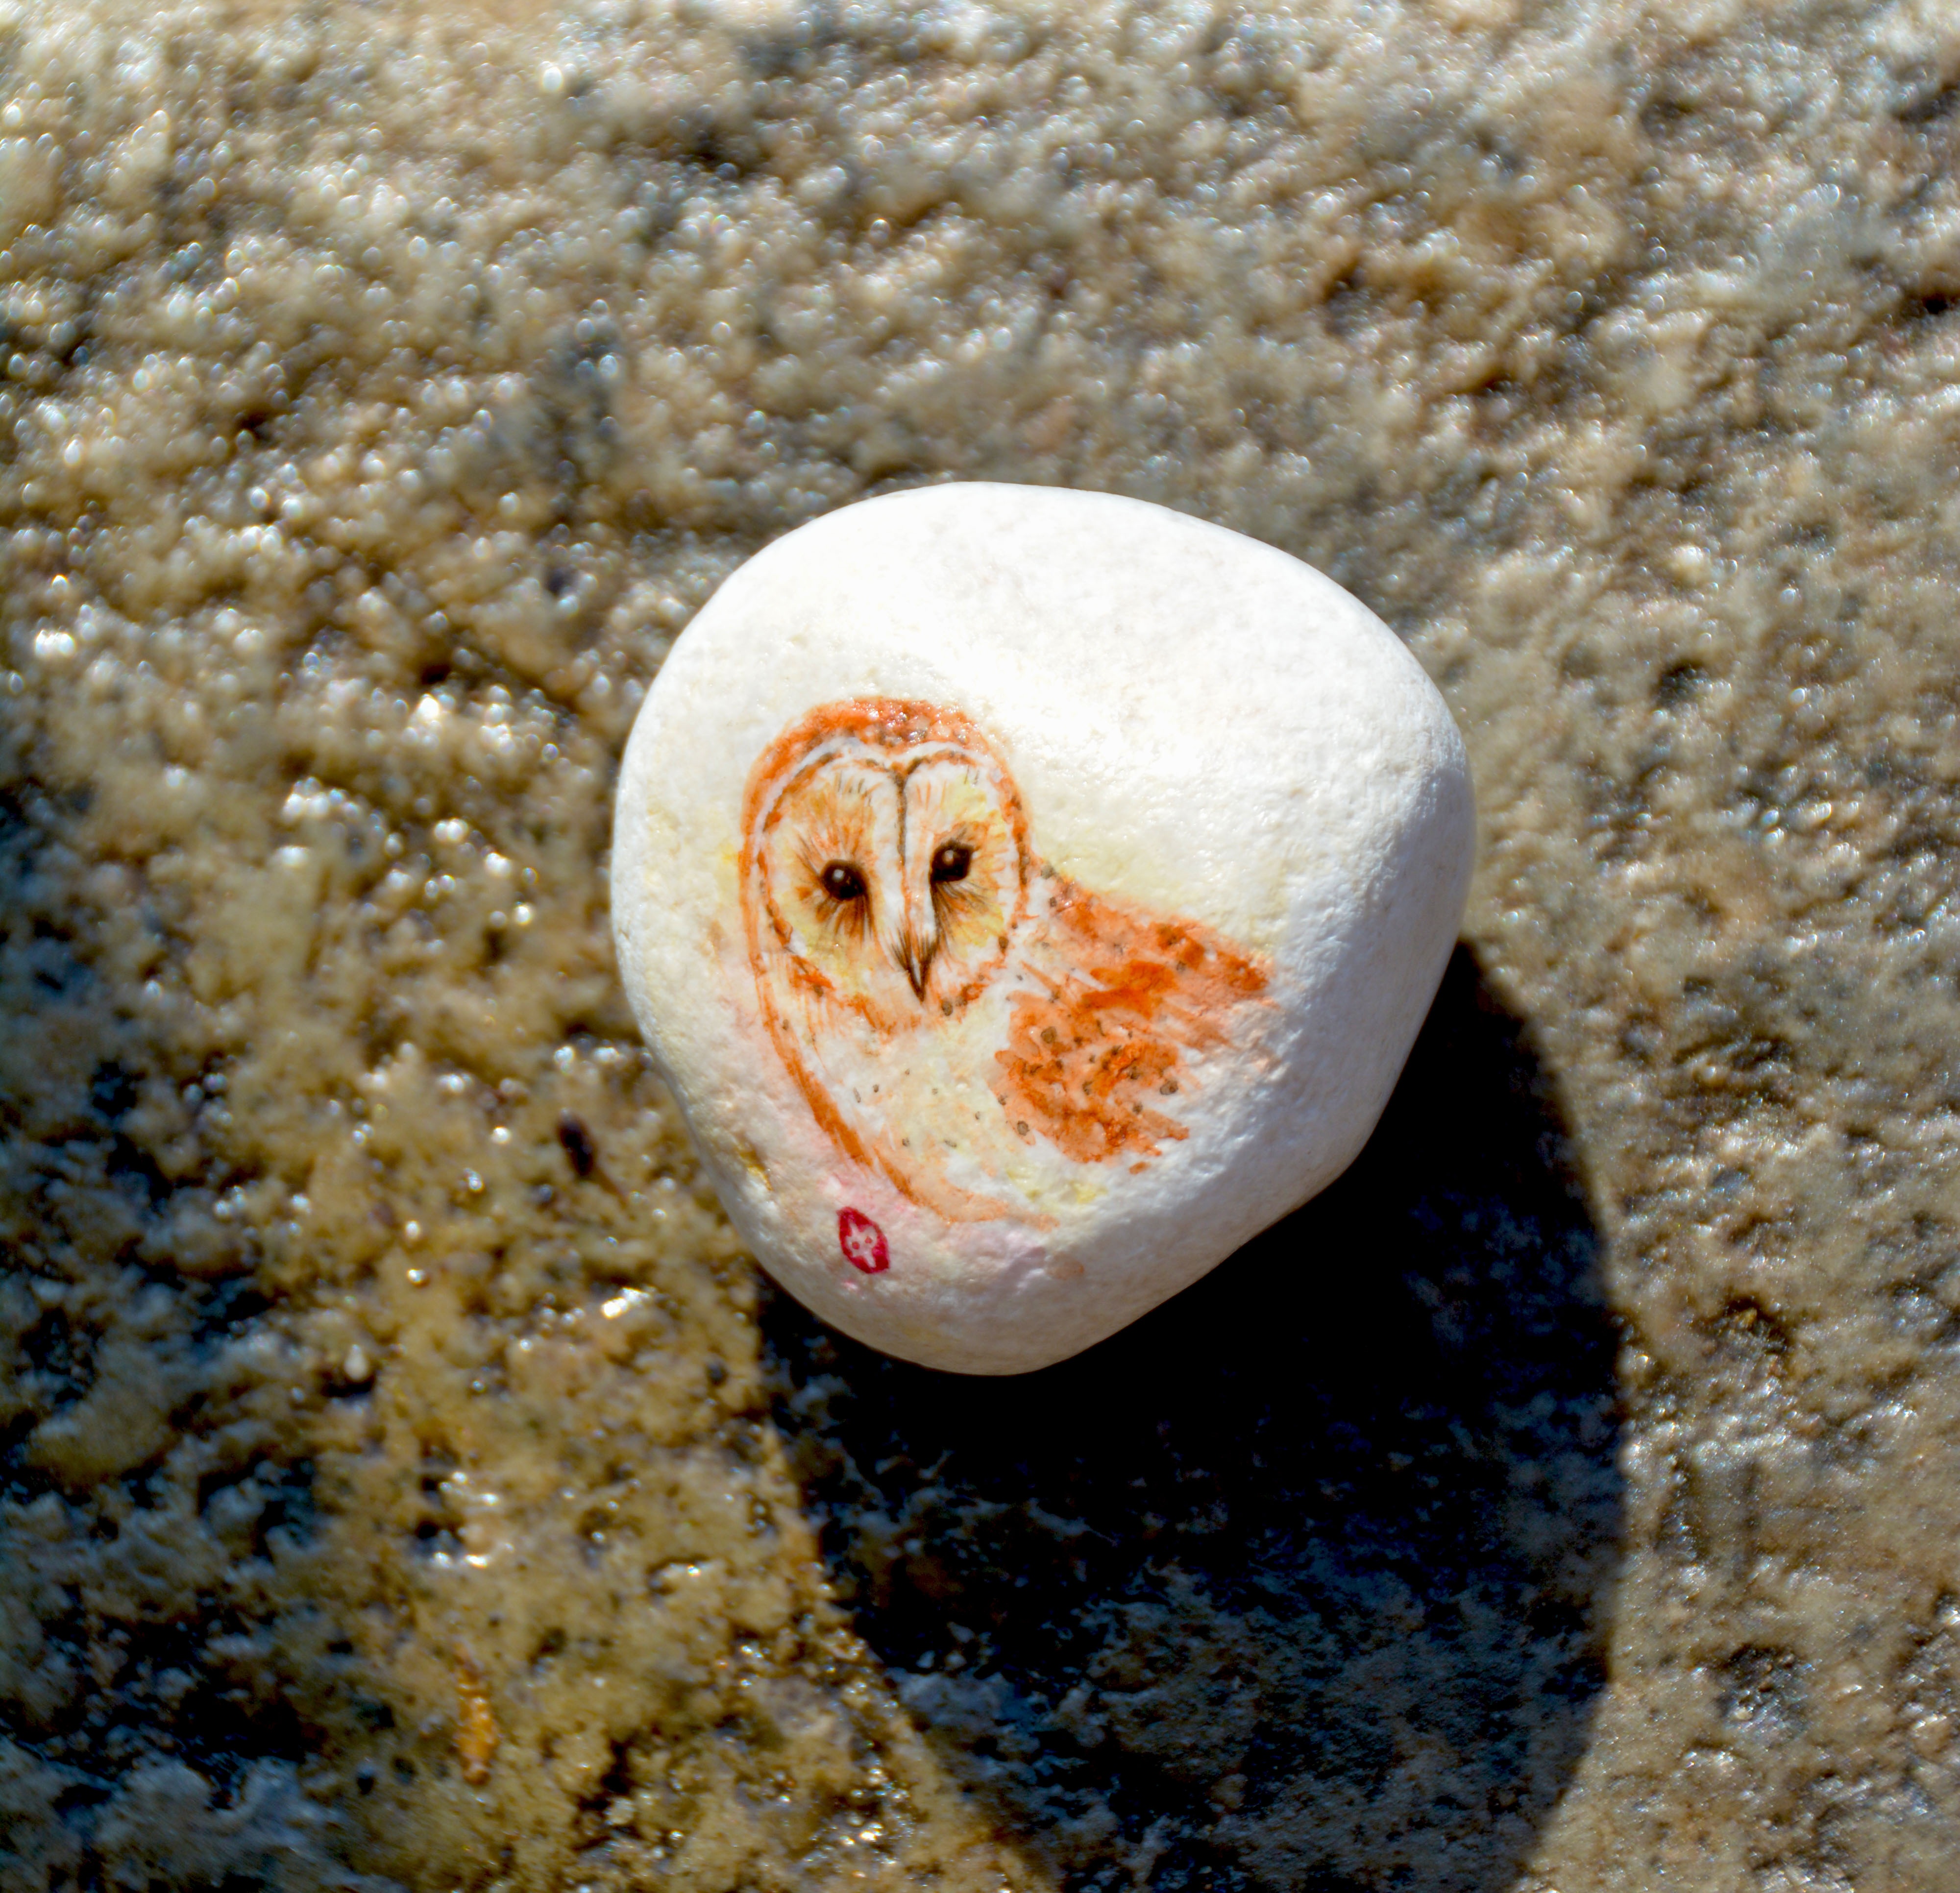
nature, sand, rock, bird, animal, cute, stone, looking, wildlife, wild, portrait, beak, biology, brown, predator, owl, raptor, invertebrate, seashell, plumage, close up, outdoors, face, eyes, snail, head, expression, wise, watching, staring, stare, hunter, nocturnal, gaze, prey, wisdom, macro photography, marine biology, snails and slugs